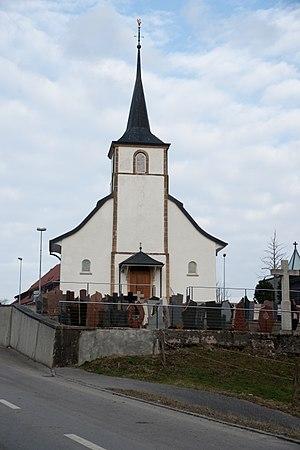
Delley-Portalban est une commune suisse du canton de Fribourg, située dans le district de la Broye.